Maria Spiridonova

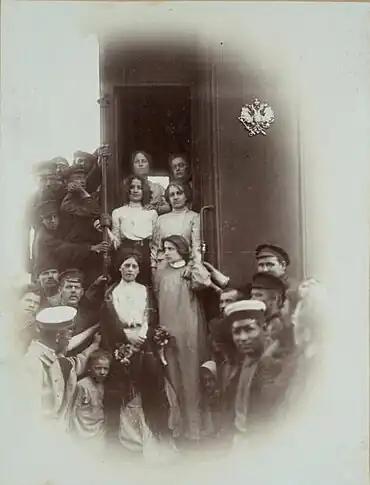
The "Shesterka" ("Six") photographed at the Omsk station during their triumphal transfer to Siberia (Spiridonova is the first on the left in the foreground)

"Rus" sent reporter Vsevolod A. Vladimirov to Tambov. He produced seven sensational articles that appeared in March 1906. These articles exaggerated Spiridonova's mistreatment and injuries, and more explicitly touched on her alleged rape. Vladimirov also glossed over Spiridonova's political convictions, portraying her as a genteel, high-principled victim of the tyrannical Russian system. This annoyed the Tambov SRs almost as much as it did the conservatives and the authorities. Spiridonova herself repudiated Vladimirov's account.